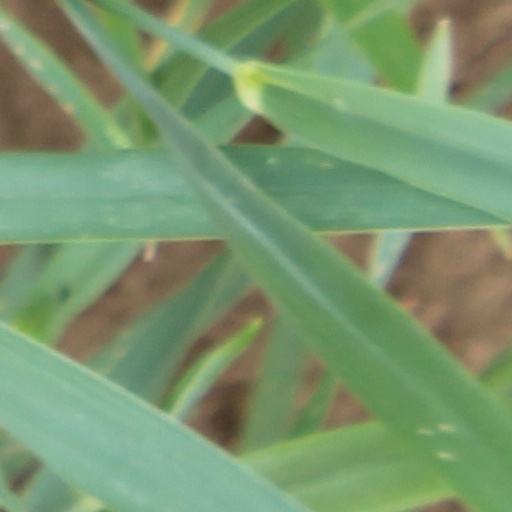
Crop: wheat